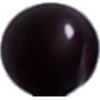
Label: cherry_wax_black